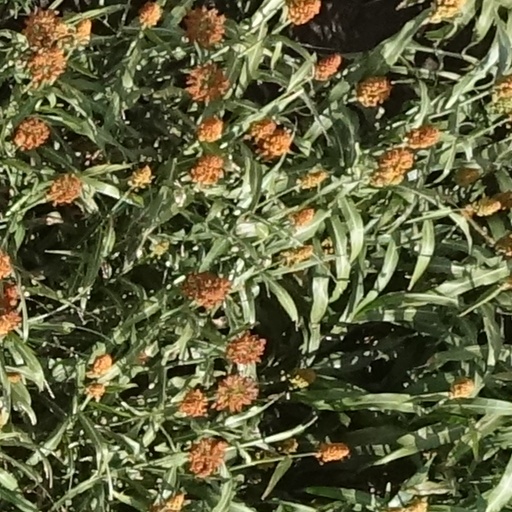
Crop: sorghum